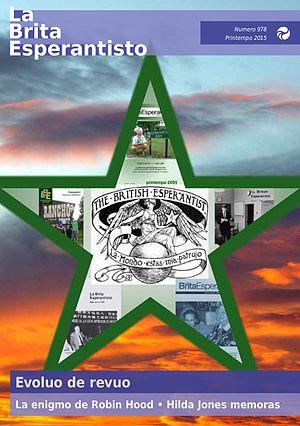
Couverture de La Brita Esperantisto, printemps 2015